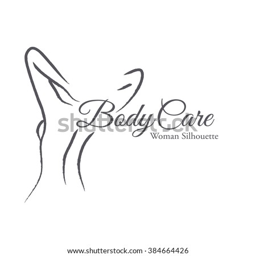
elegant woman silhouette in a linear sketch style .